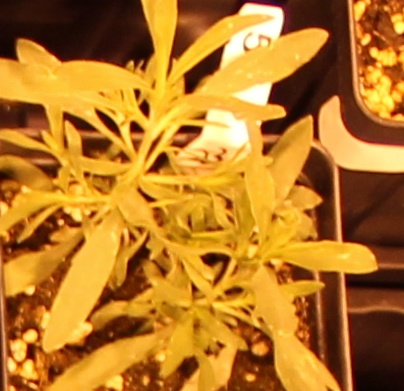
Label: Kochia